Josiane Balasko

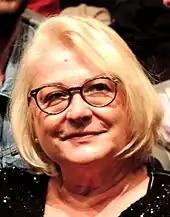
Josiane Balasko in October 2013 to Namur

1981 was very successful for Balasko. First, she played Louise in "Clara et les Chics Types". Later, she had the leading role in the comedy "Les hommes préfèrent les grosses". The movie was a commercial success. It was directed by Jean-Marie Poiré, who co-wrote the film, with Balasko. After this, she was in another comedy named "Le Maître d'école", directed by Claude Berri. This film was also commercially successful, the #9 movie at the French Box Office in 1981. She played Colette, a supporting role, in "Hotel America", directed by André Téchiné. It starred Catherine and Patrick Dewaere.